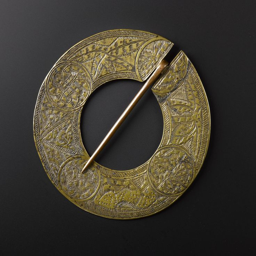
brooch of brass , ornamented with engraved circles , foliage , a triangle and an animal , 17th century